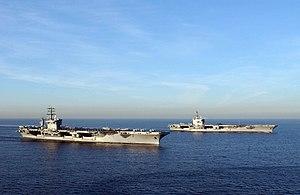
Chester William Nimitz, Sr. a été le troisième et le plus jeune amiral de la Flotte de la Marine des États-Unis, durant la Seconde Guerre mondiale. Il a été nommé Commandant-en-chef de la Flotte du Pacifique en décembre 1941 et Commandant-en-chef interarmées des Zones de l'Océan Pacifique en avril 1942, commandements qu'il a exercés jusqu'en décembre 1945. Il a fini sa carrière comme premier Chef des Opérations navales de l'après-guerre.